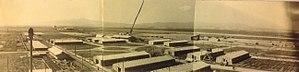
Aeroport international de Tlemsen pendant la guerre d Algerie
L'aéroport de Tlemcen - Zenata - Messali El Hadj est un aéroport international algérien, situé sur la commune de Zenata, à 22 kilomètres au nord-ouest de la ville de Tlemcen.